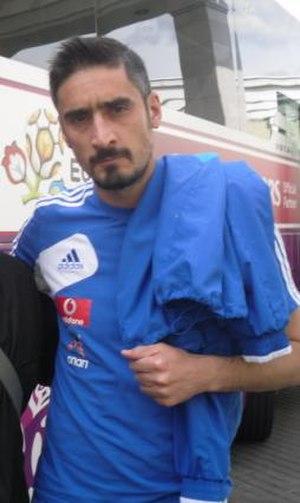
Nikólaos « Níkos » Liberópoulos, ou mieux Lyberópoulos, est un footballeur grec né le 4 août 1975 à Filiatrá. Il évolue au poste d'attaquant à l'AEK Athènes.